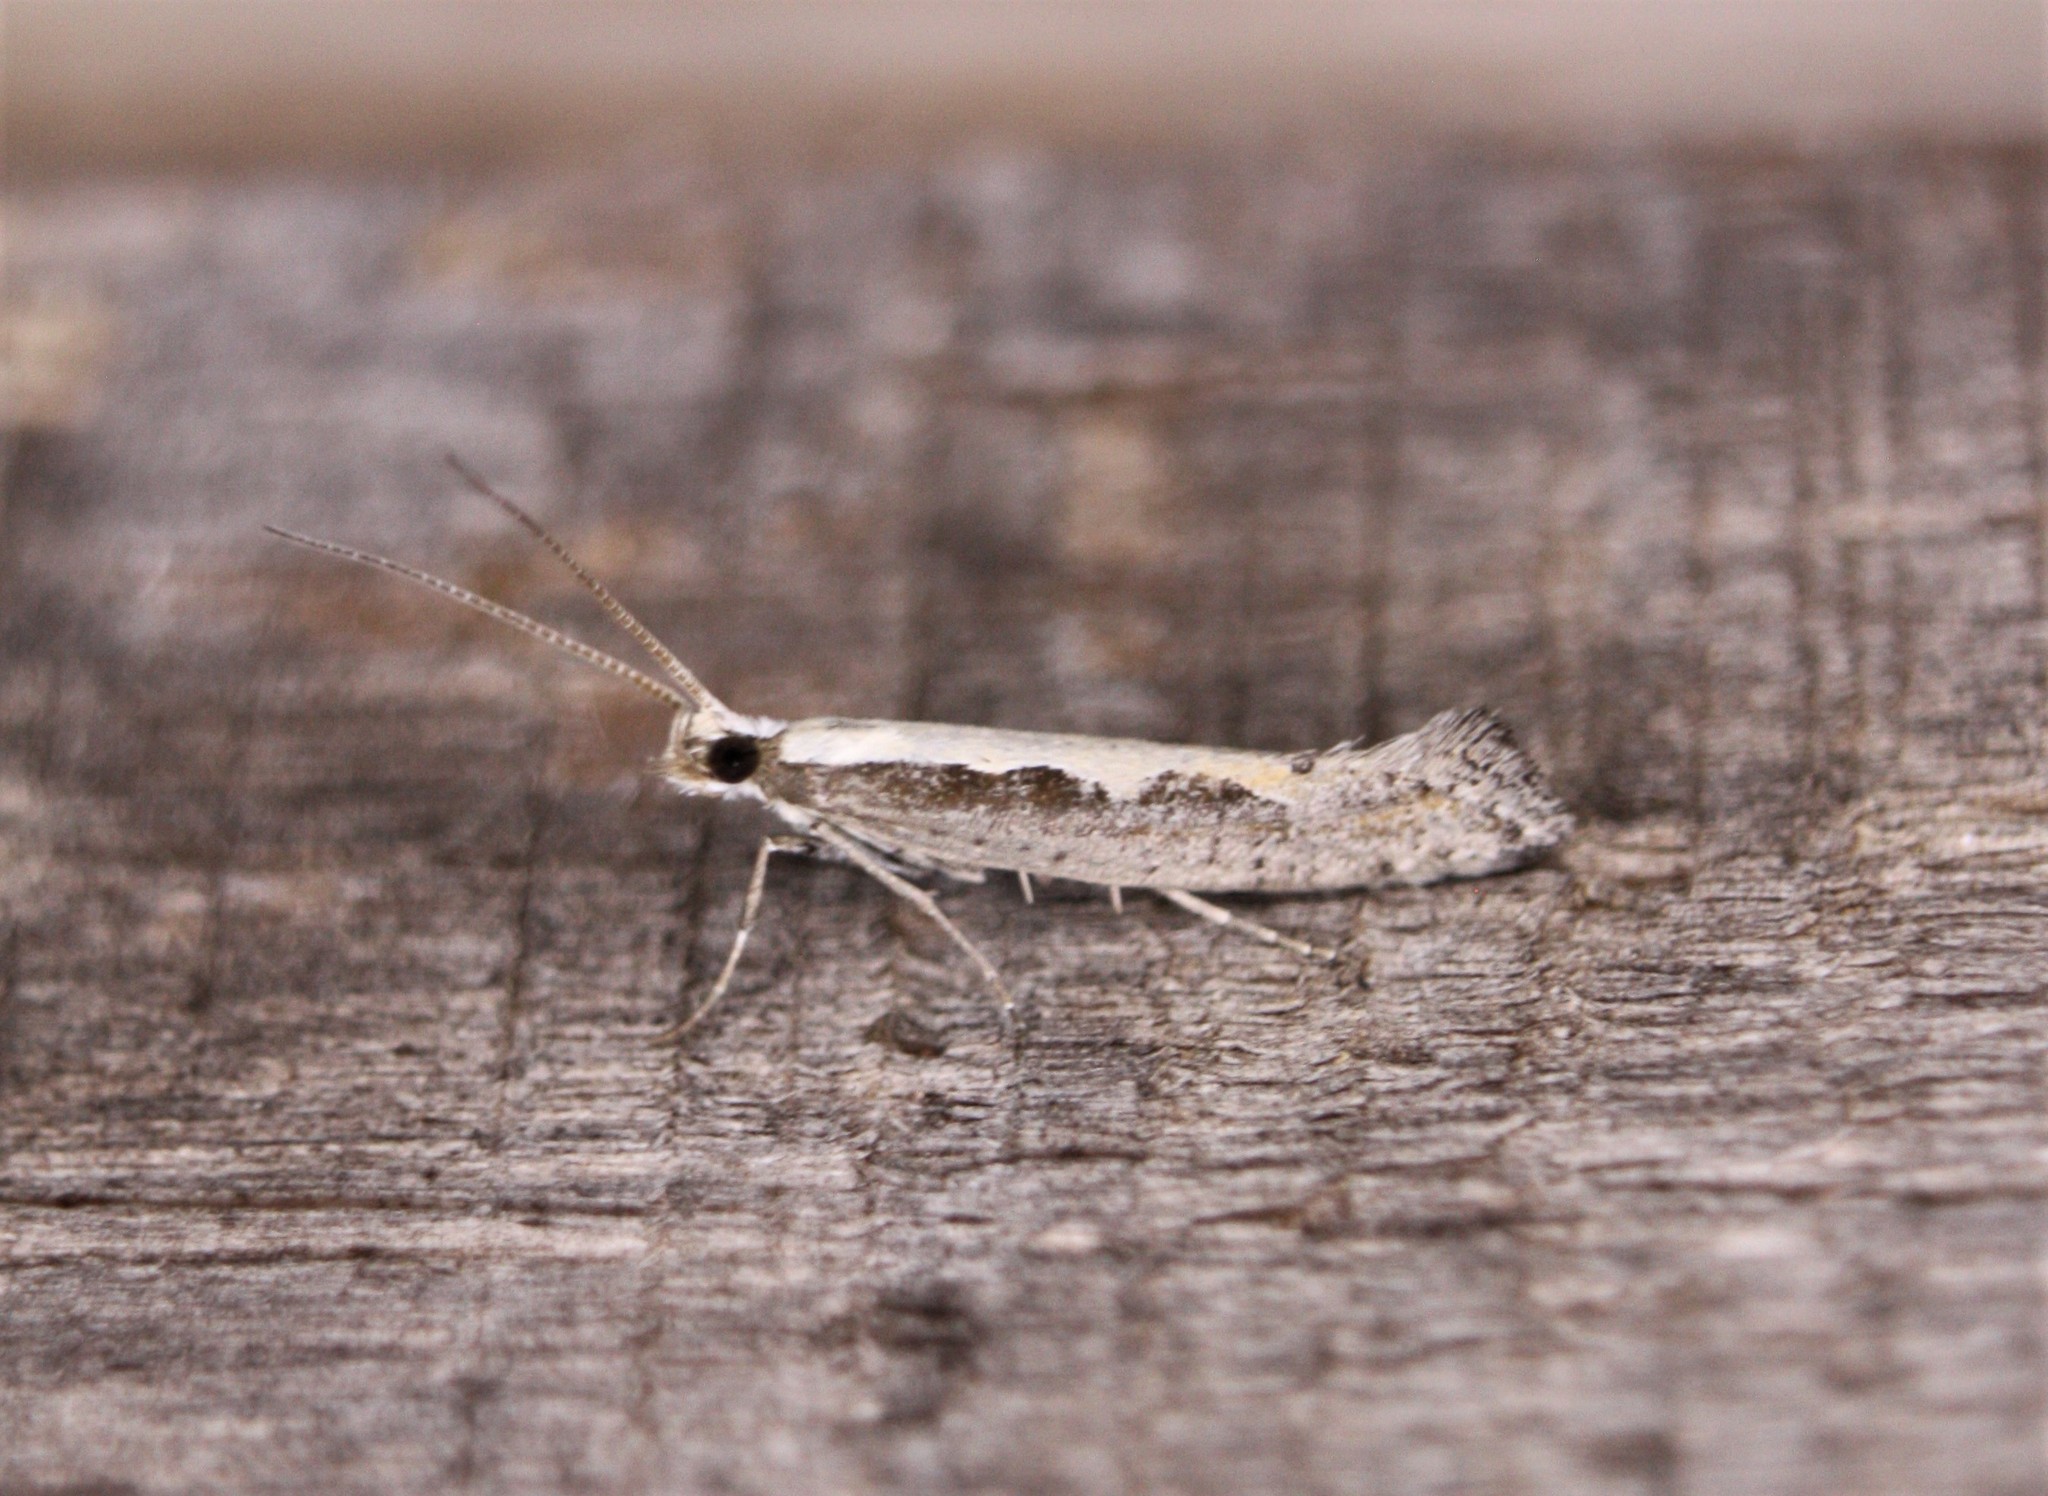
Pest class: diamondback_moth